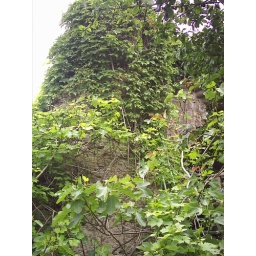
One of the towers in usk castle